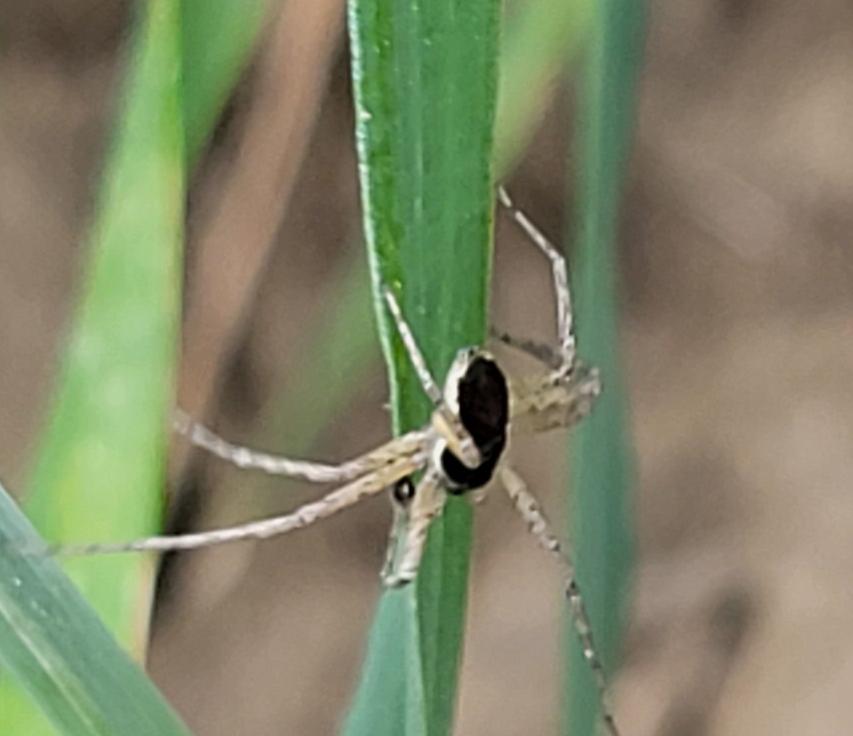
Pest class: predators